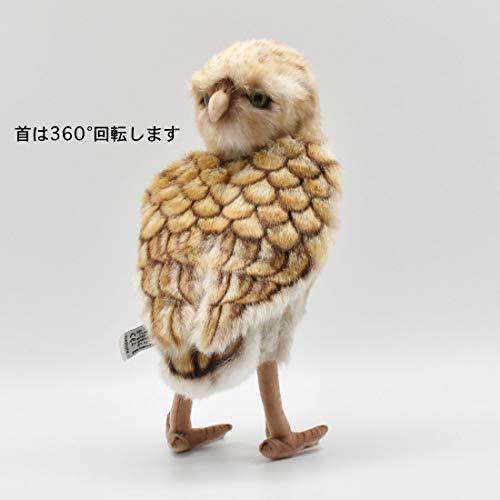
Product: HANSA Burrowing Owl Plush
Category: Toys & Games | Stuffed Animals & Plush Toys | Stuffed Animals & Teddy Bears
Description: HANSA - Burrowing Owl Plush Toy.
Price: $35.44
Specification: ProductDimensions:7.1x3.9x11inches|ItemWeight:7ounces|ShippingWeight:7.2ounces(Viewshippingratesandpolicies)|DomesticShipping:ItemcanbeshippedwithinU.S.|InternationalShipping:ThisitemcanbeshippedtoselectcountriesoutsideoftheU.S.LearnMore|ASIN:B001DXAGVG|Itemmodelnumber:190425|Manufacturerrecommendedage:3yearsandup